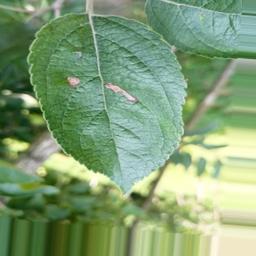
Label: Alternaria